Olive Beamish

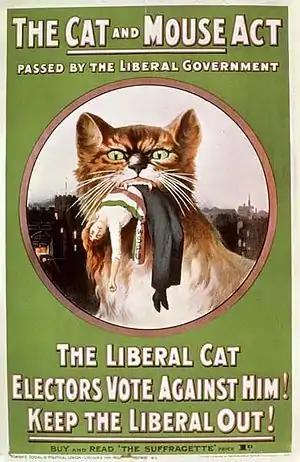
'Cat and Mouse' Act

Beamish began to organise for the WSPU at Battersea London as well as in the East End where she attacked a pillarbox. On 19 March 1913, Trevethan, a mansion house in Egham, Surrey (whose owner Lady White was out of the country) was ruined in an arson attack and fire, and messages were found in the garden referring to suffragette slogans, including "Stop torturing our comrades in prison" and "Votes for Women".